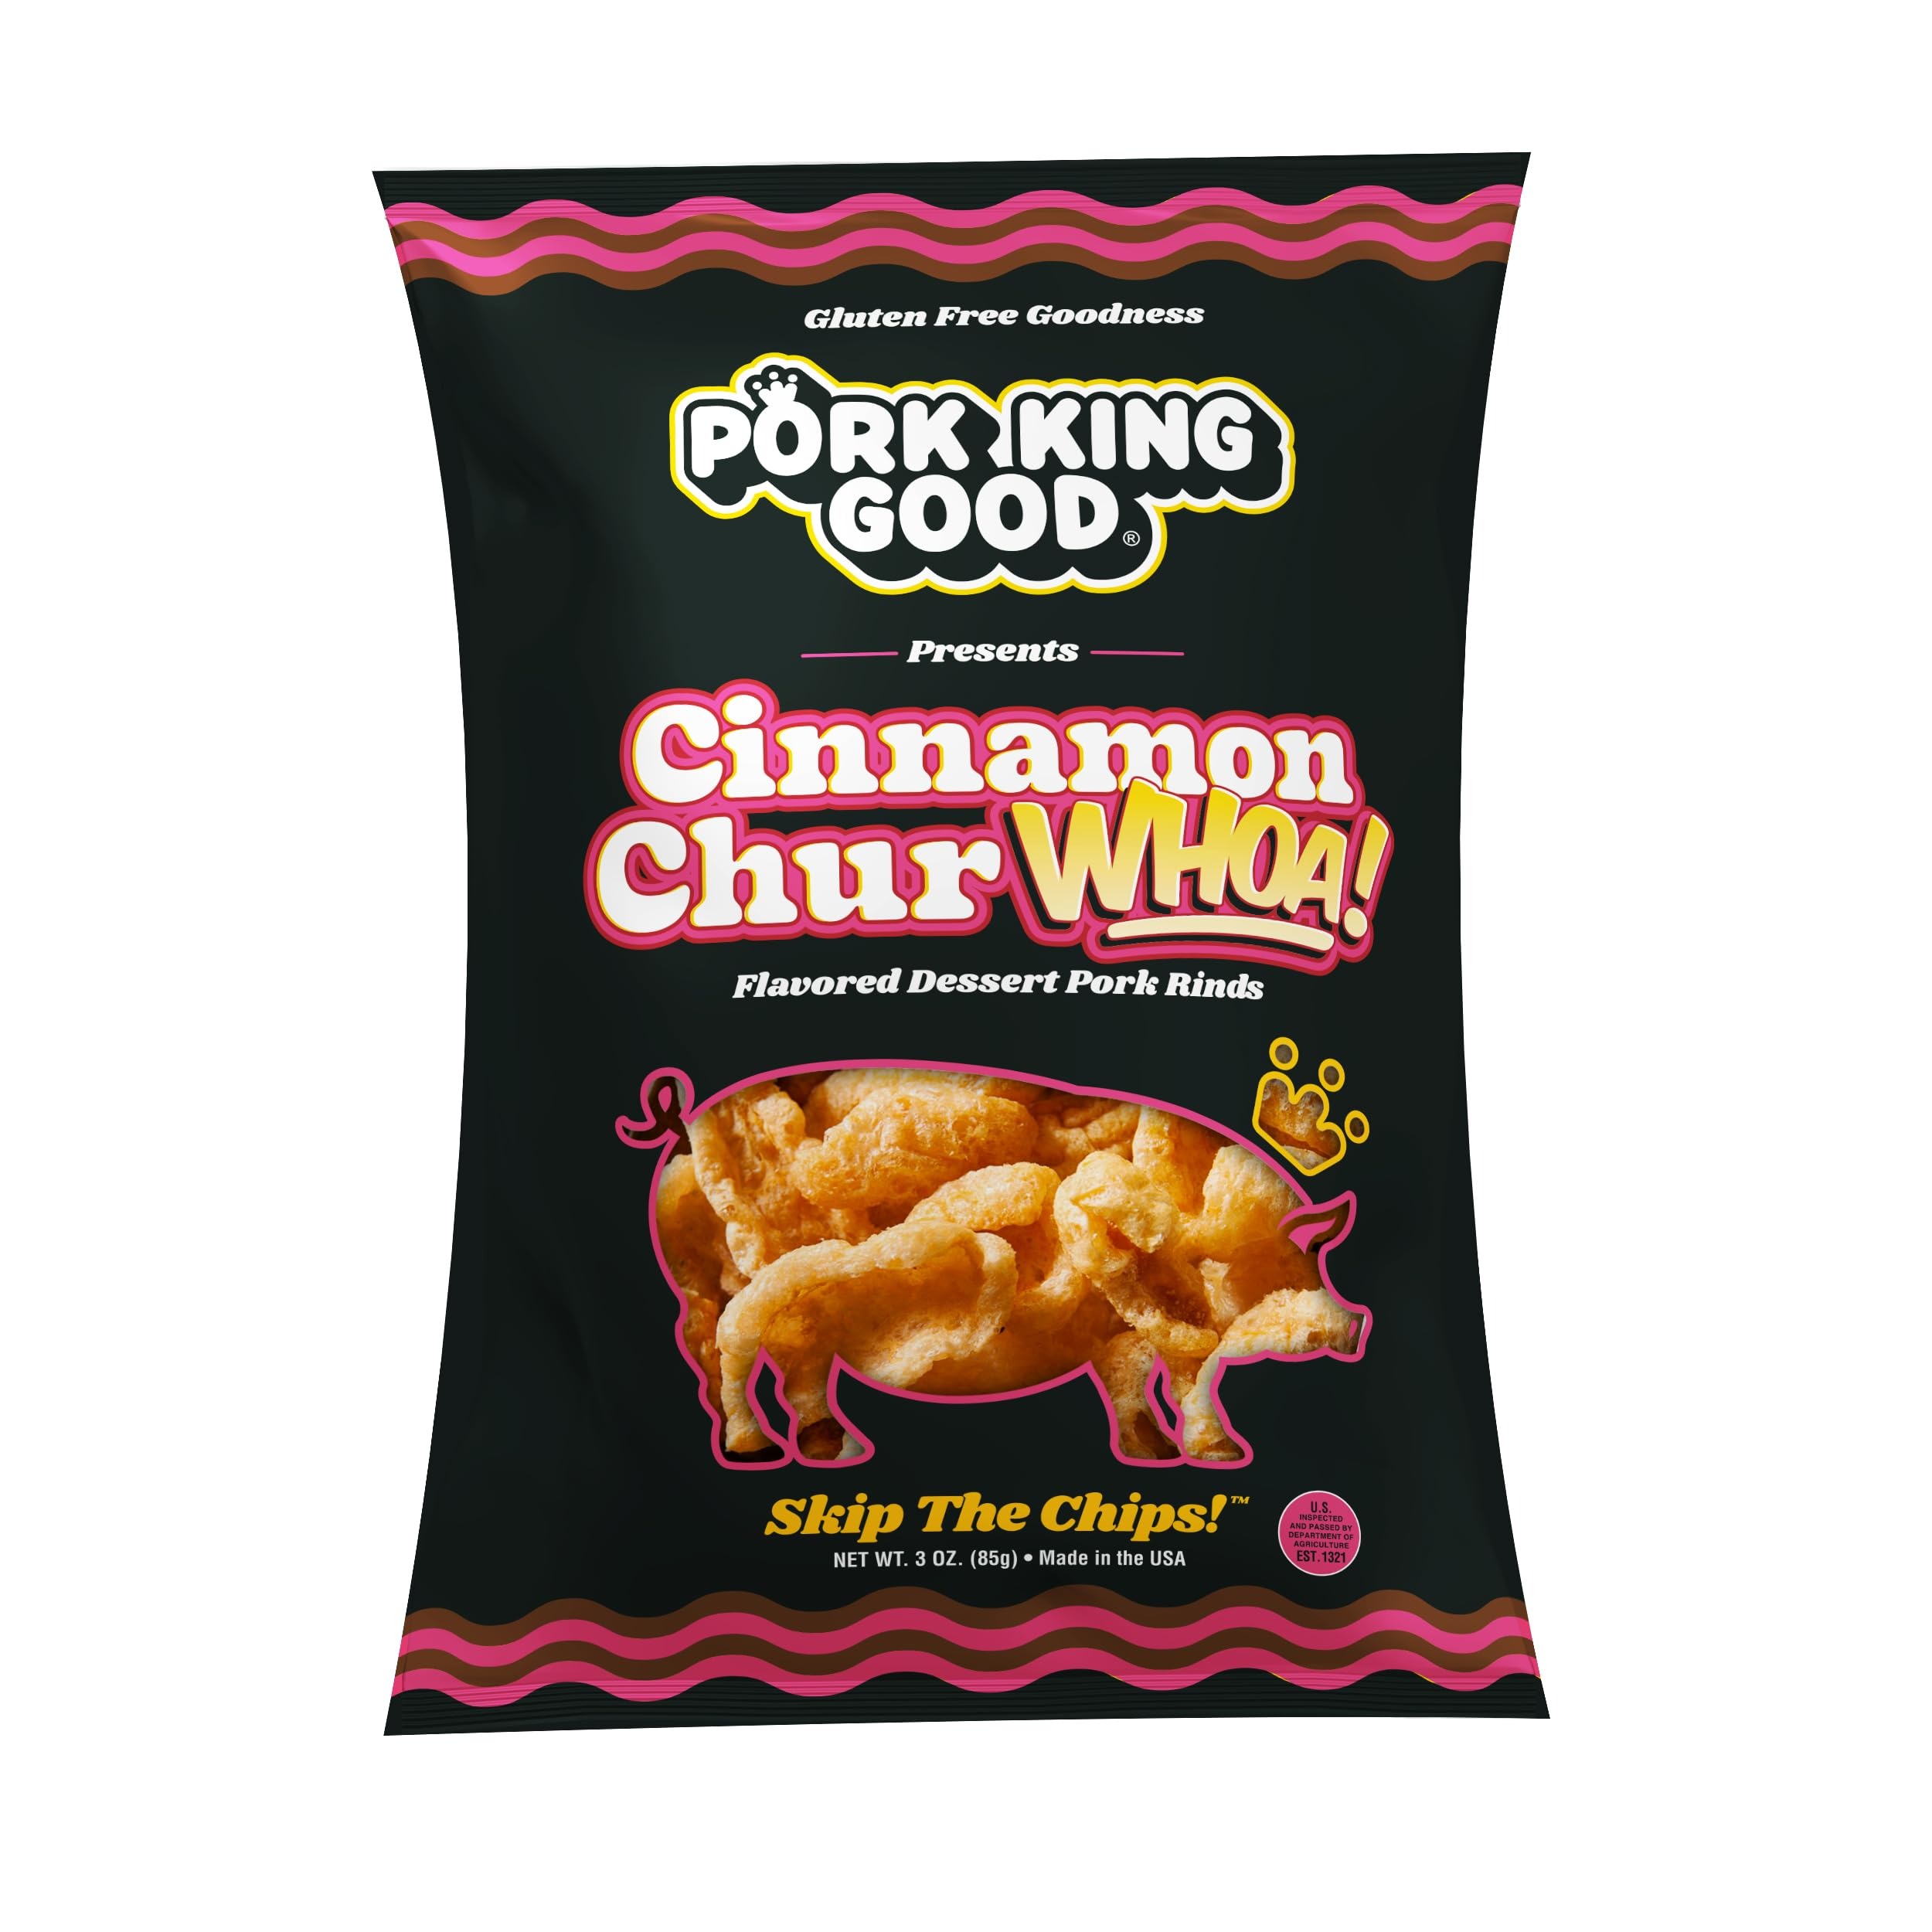
Item Name: Pork King Good Cinnamon ChurWHOA 3 oz Dessert Flavored Pork Rinds - (4 Pack) Sweet and Salty, Gluten Free Snacks
Bullet Point 1: ✔️ DELICIOUS - Forget everything that you thought you knew about pork rinds and get ready for the crunchiest, sweetest, most mind-blowing snack experience of your life. Chicharrones + Churros = Pork King Good Cinnamon ChurWHOA! We at Pork King Good can proudly say that we’ve developed the most insanely delicious chicharrones out there, in game-changing flavors that are changing snacking as we know it for good! We’re talking light, salty, crunchy, melt-in-your-mouth whisps of deliciousness.
Bullet Point 2: ✔️ 1g of CARBOHYDRATES PER SERVING! Pork King Good Pork Rinds are not just any old snack food. They’re the ultimate naturally low-carb bite! An addictively delicious treat for anyone following a ketogenic, paleo, or diabetic diet! With only 1g of sugar per serving, our dessert chicharrones are a great alternative to traditional potato chips! Go ahead, “pig” out!
Bullet Point 3: ✔️ HIGH QUALITY - Our light and crispy pork rinds are fried in their own rendered animal fat before being flavored with our Pork King delicious seasoning blends. Inspected daily by the USDA.
Bullet Point 4: ✔️ WOMAN-OWNED - Based out of Milwaukee, Wisconsin, Pork King Good is the only woman-owned pork rind manufacturer in the country! Small in size but big in personality, we are owned and operated by a woman who is not only passionate about pork rinds, but is maintaining a 100 lb weight loss through a low carb, ketogenic lifestyle. We stand behind our products not only because they’re addictively tasty, but because they have been an integral part of our own weight loss journey.
Bullet Point 5: ✔️ 4 PACK - Product includes four 3 oz bags. They’re the perfect size to share the Pork King love.
Value: 12.0
Unit: Ounce

Price: 4.585